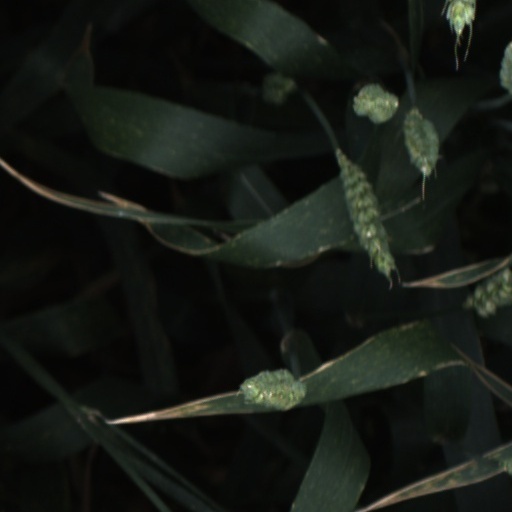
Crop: wheat